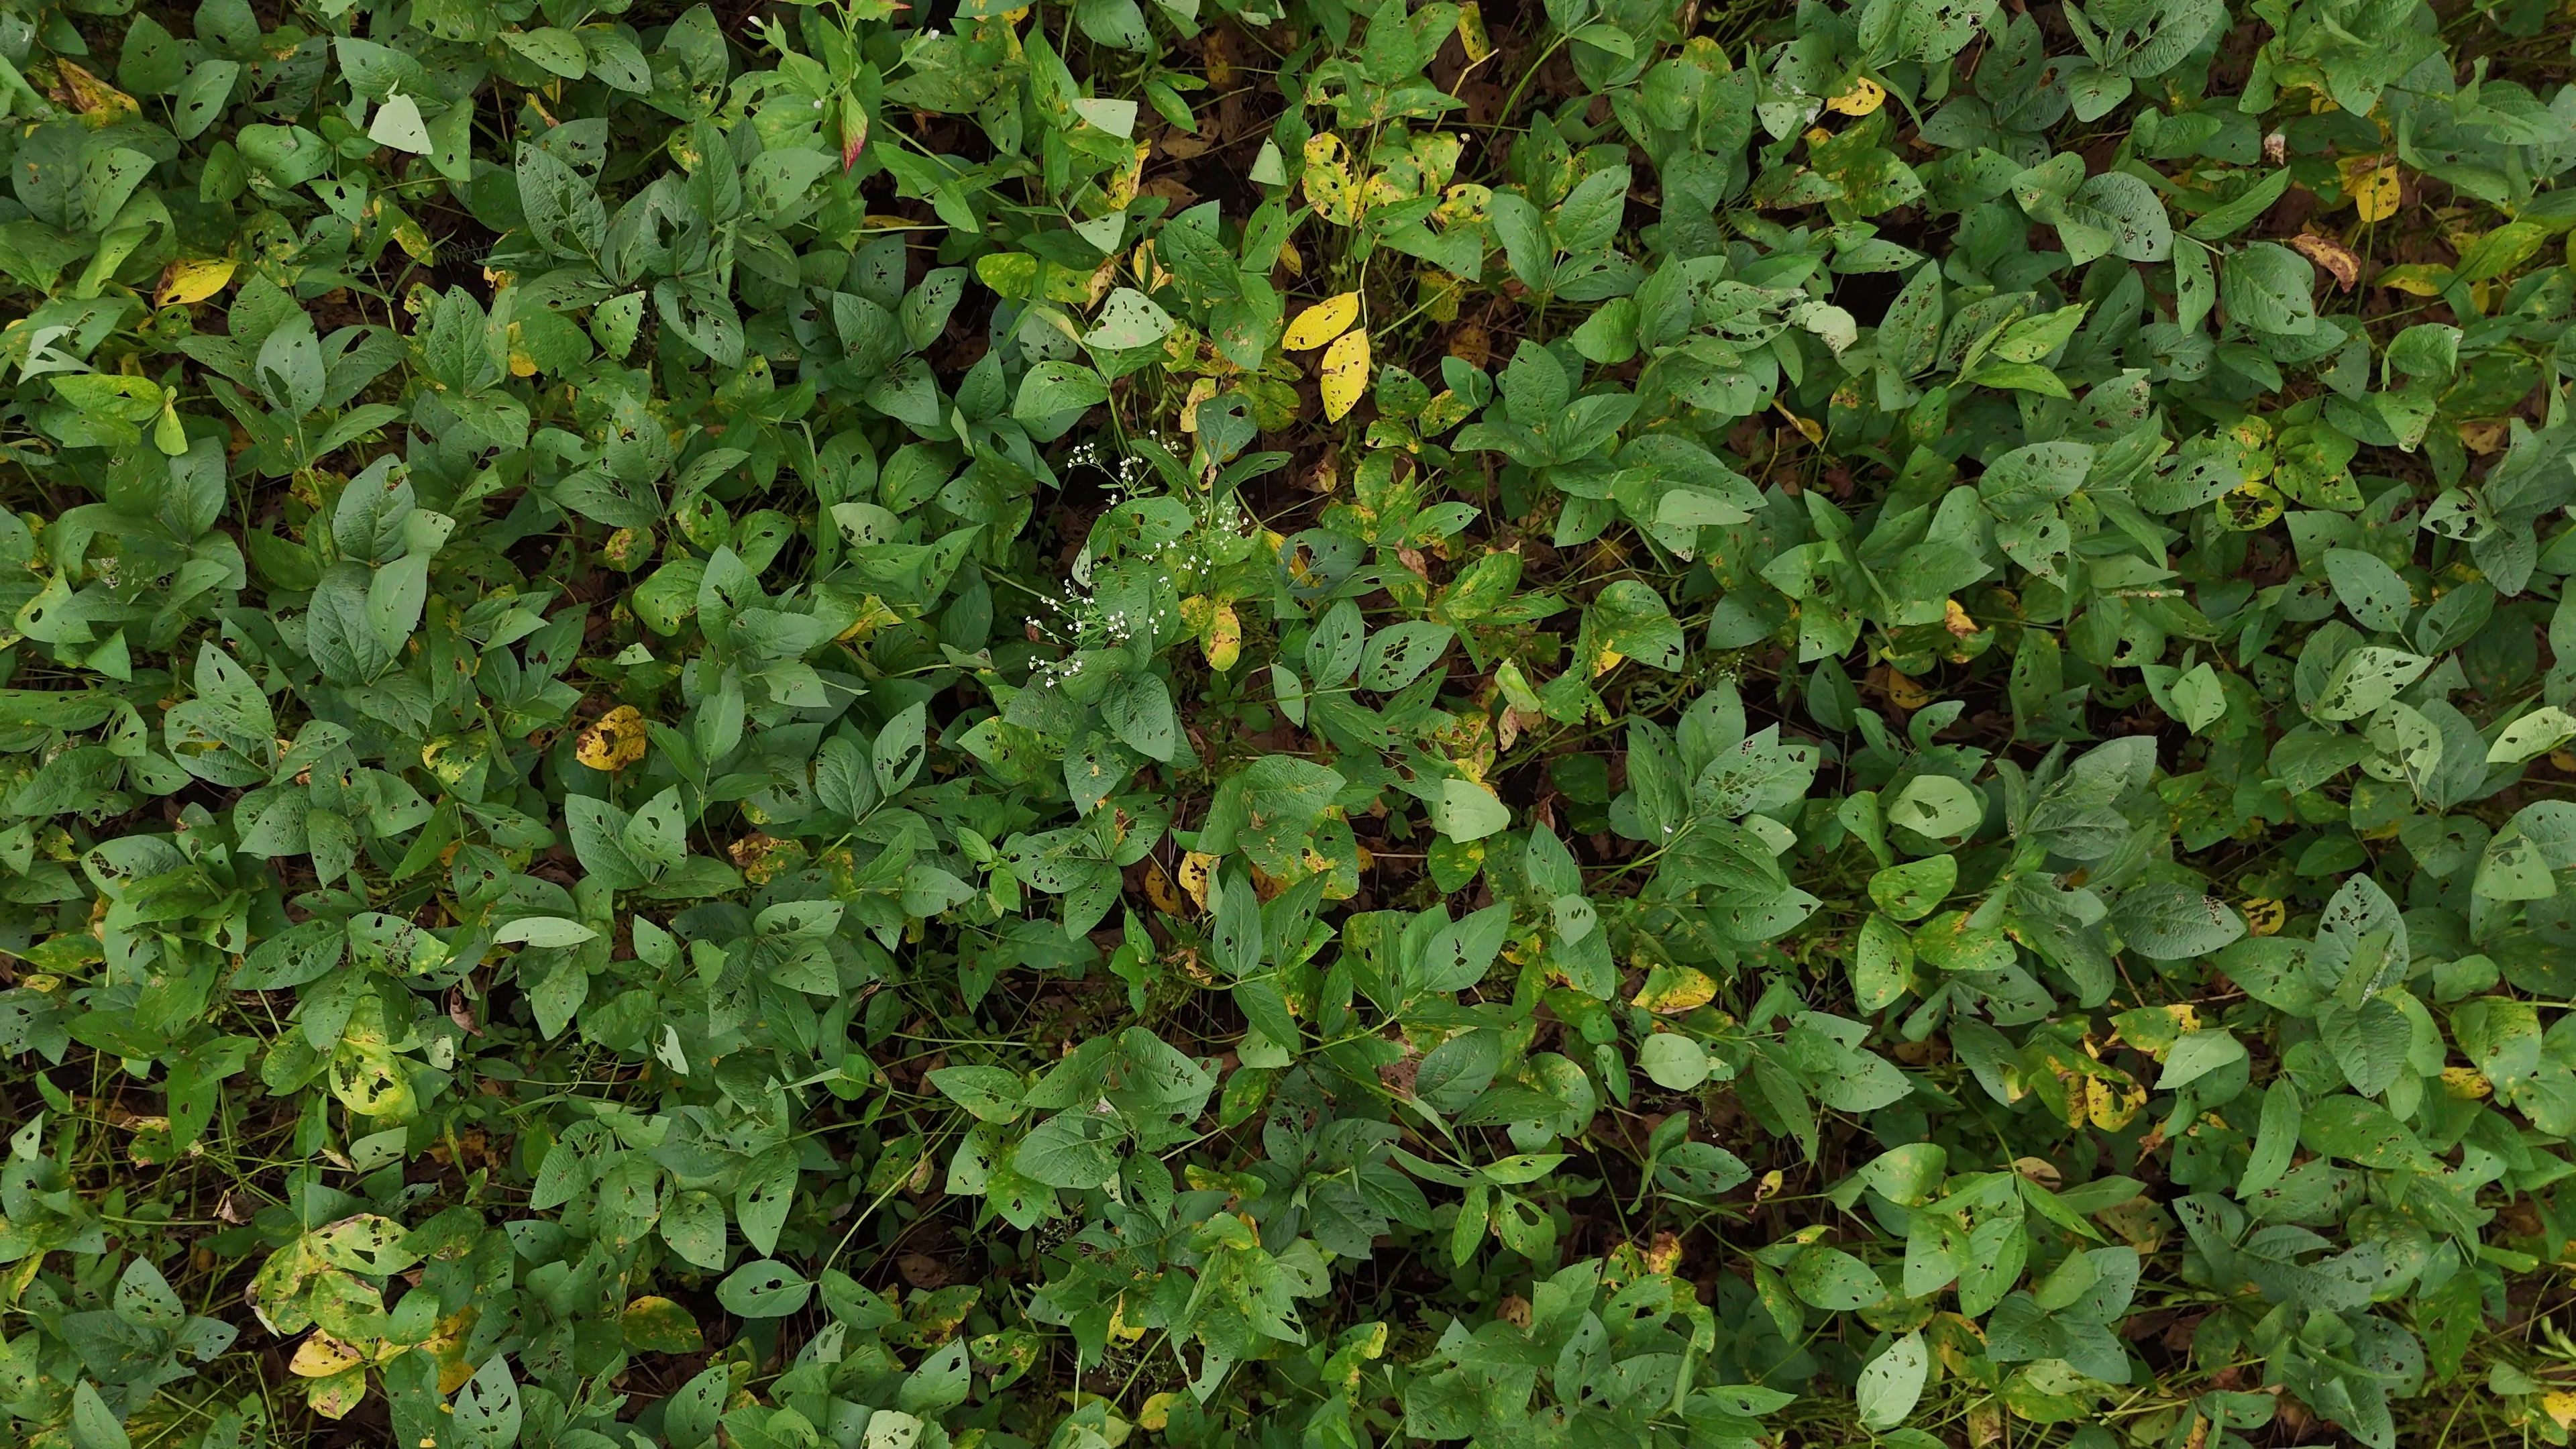
Label: Rust